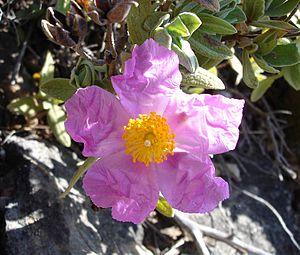
Cistus albidus (ciste cotonneux) Photo prise à Corbère-les-Cabanes le 28 mars 2005 Jean Tosti 2005
En botanique, la garrigue est une formation végétale caractéristique des régions méditerranéennes, proche du maquis. Selon l'École agronomique de Montpellier, la garrigue est au calcaire ce que le maquis est aux terrains siliceux. L'École agronomique de Toulouse associe le terme de garrigue à l'étagement de végétation. Garrigue et maquis peuvent être réunis sous un même vocable : le matorral qui constitue une sère d'une succession régressive due au passage récurrent du feu, correspondant généralement à un écosystème forestier dégradé, parfois à un réembroussaillement d'anciennes pâtures ou de terres cultivées laissées à l'abandon.